Putinism

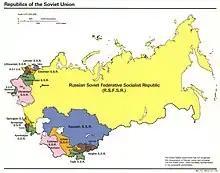
Republics of the Soviet Union in 1991

In February 2021, Putin linked his own personal thought and ideology to that of Lev Gumilyov, stating that he too believed in 'passionarity', the rise and fall of societies as described by this theory and specifically that Russia was a nation 'has not yet attained its highest point', with an 'infinite genetic code'.